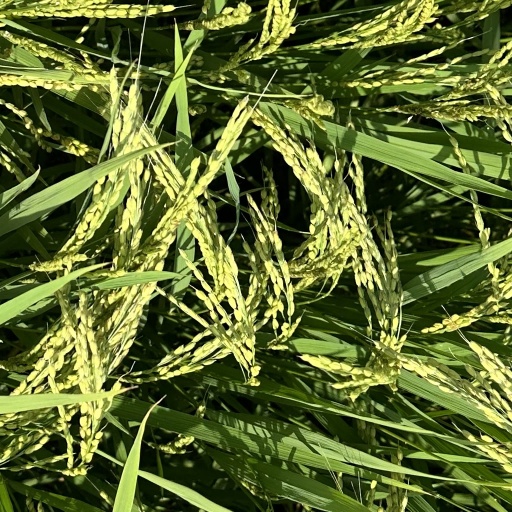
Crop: rice